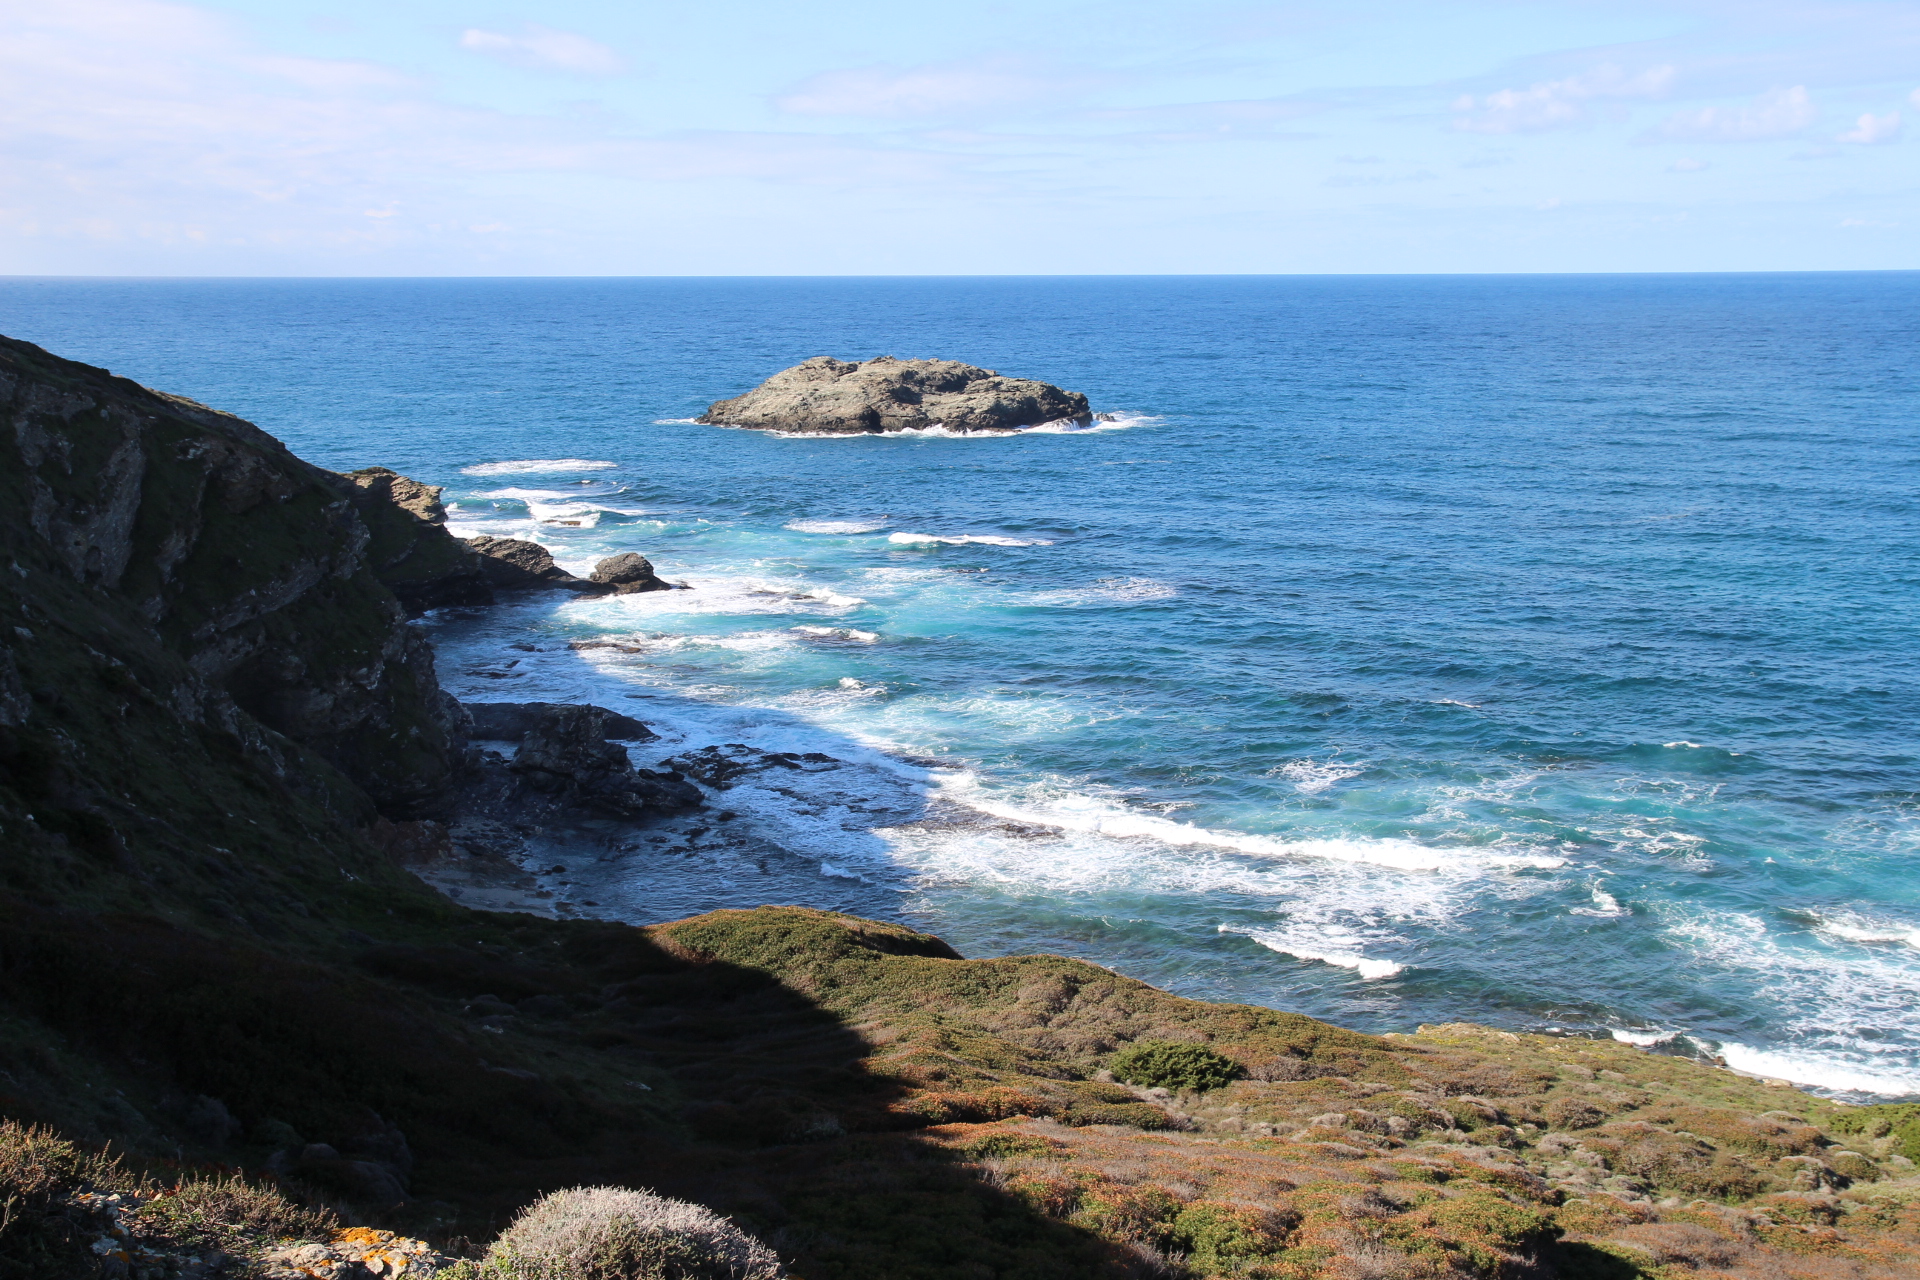
nature, coast, sea, coastal and oceanic landforms, headland, shore, ocean, promontory, cape, sky, bay, cliff, terrain, cove, rock, beach, klippe, peninsula, horizon